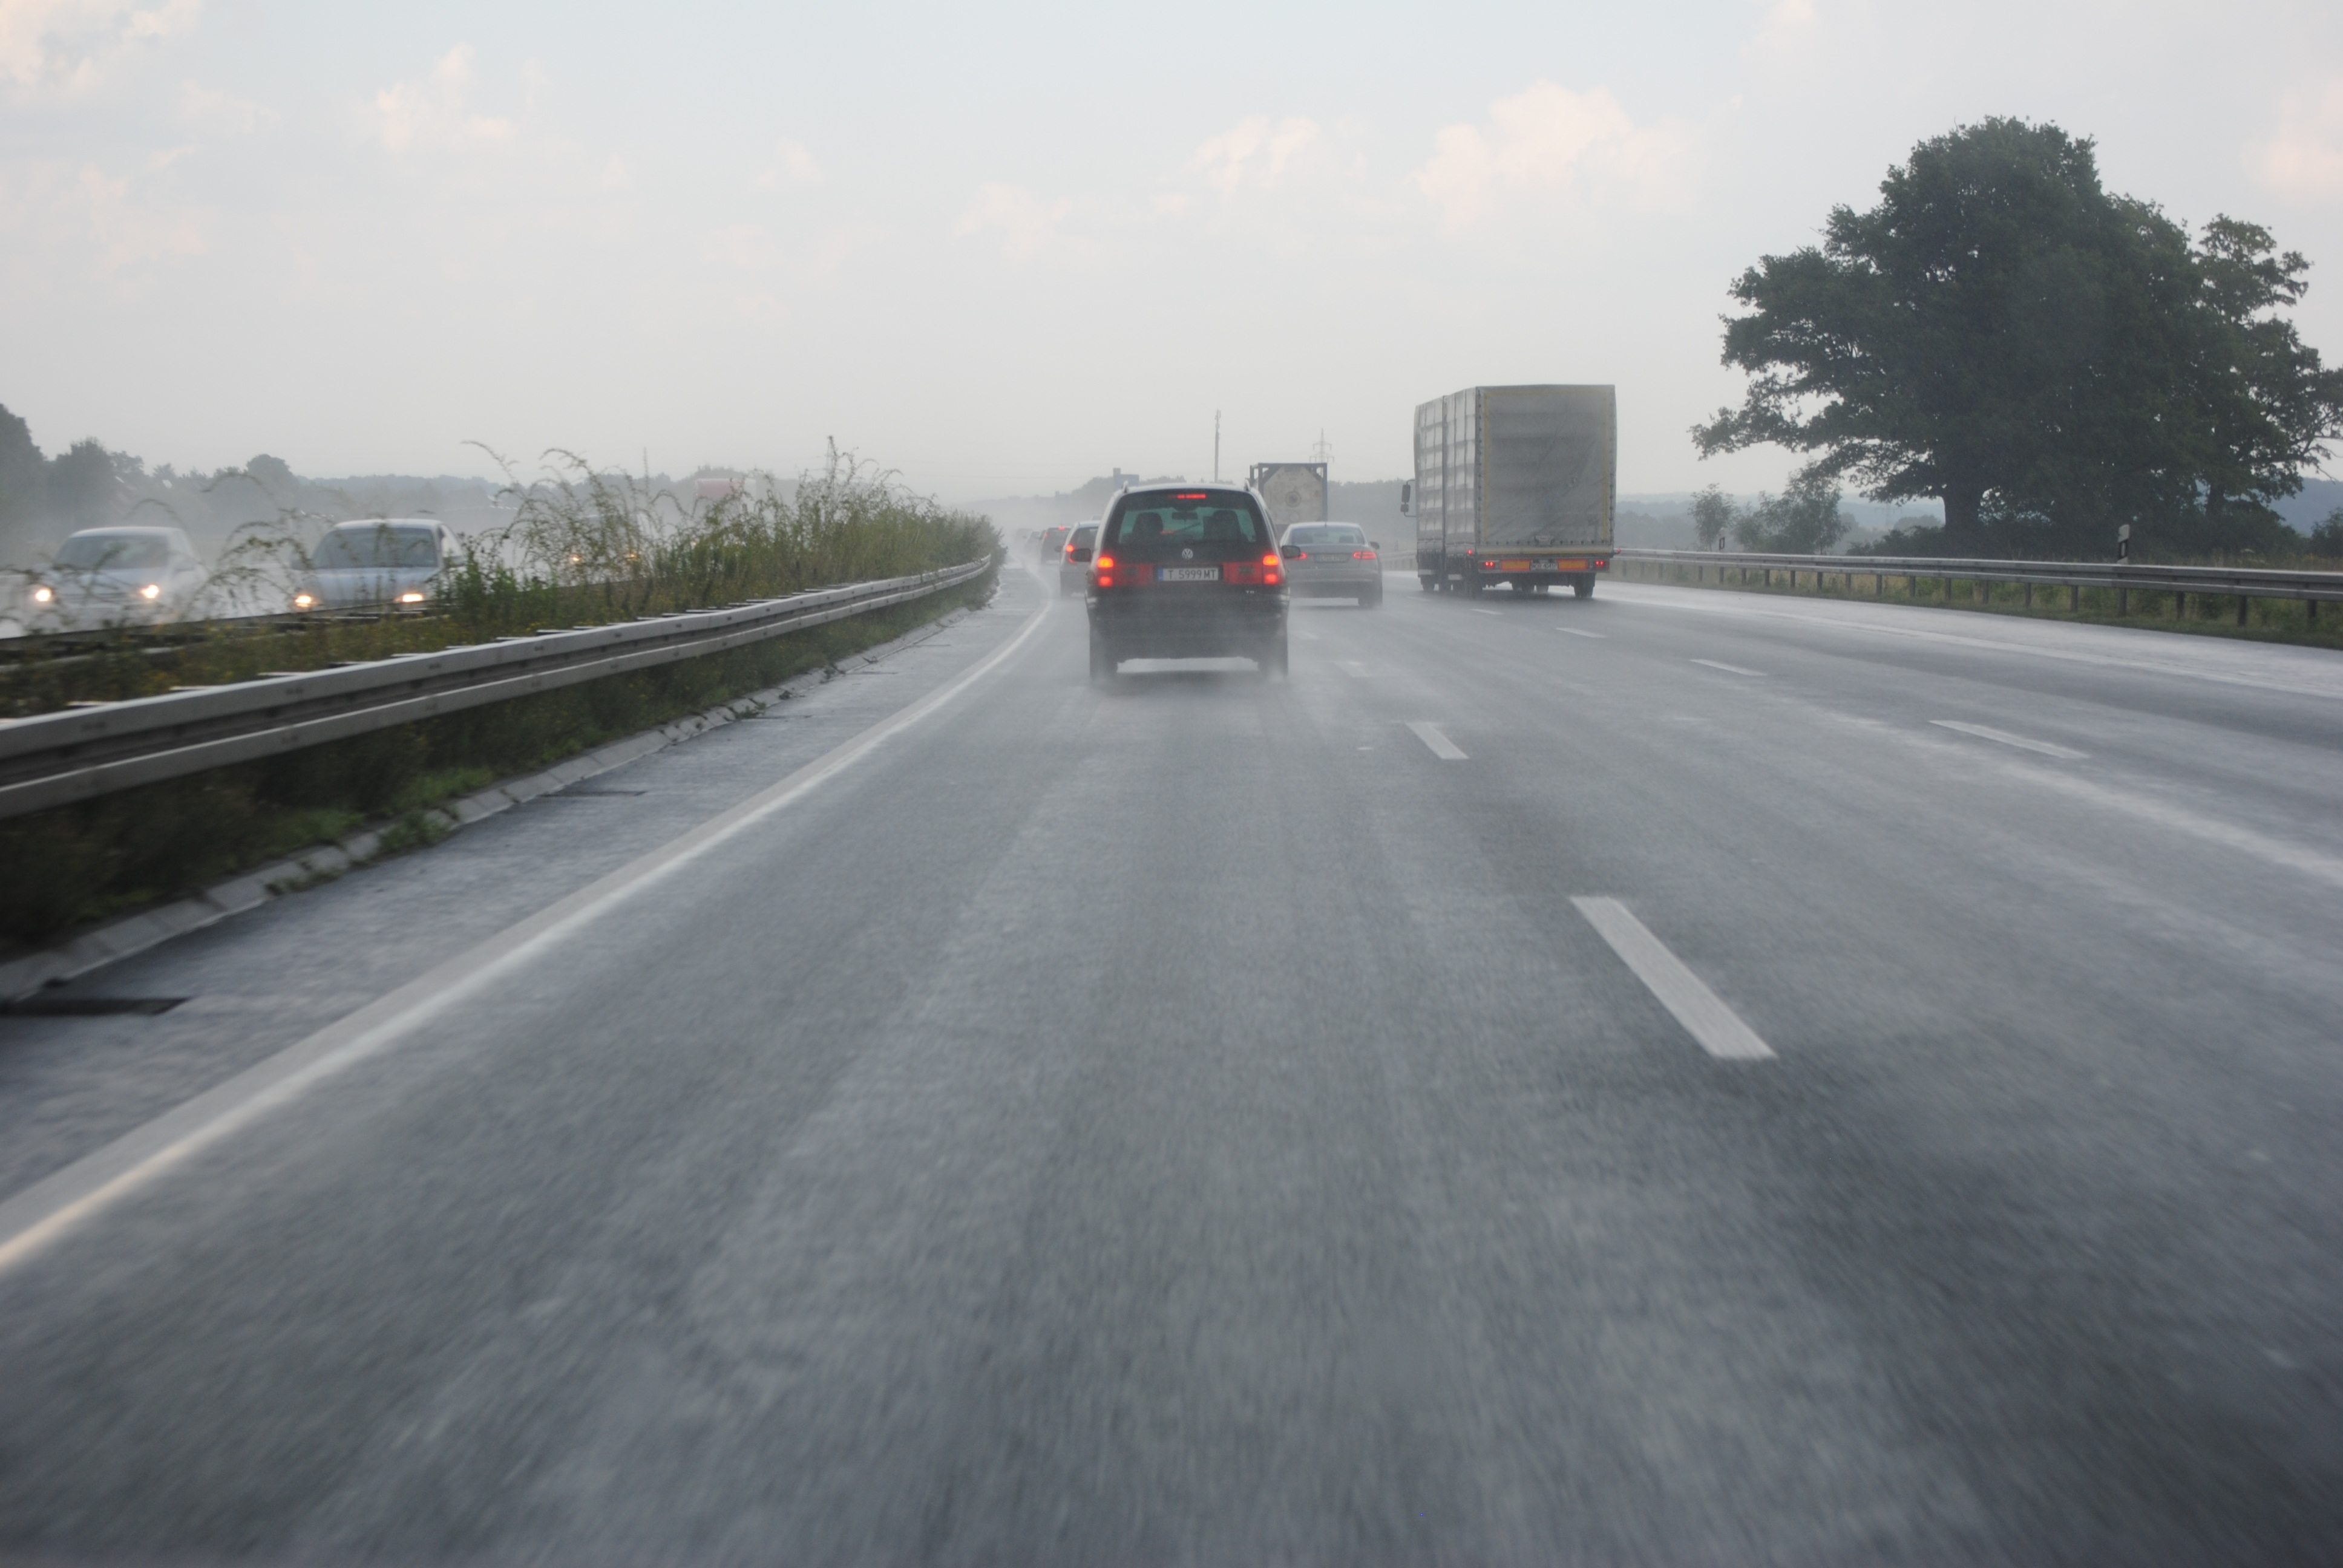
road, traffic, rain, highway, wet, driving, asphalt, weather, lane, shoulder, road trip, streets, infrastructure, germany, remote traffic, road surface, driving a car, driving school, atmospheric phenomenon, nonbuilding structure, controlled access highway, hydroplaning